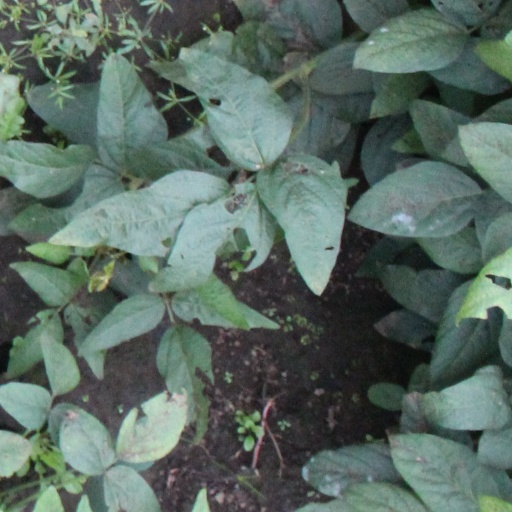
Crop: soybean